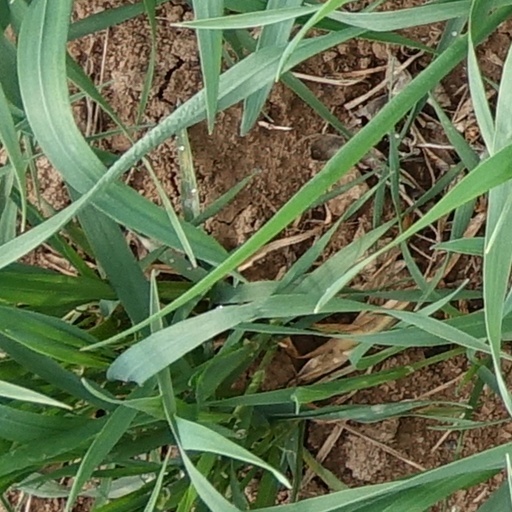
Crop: wheat